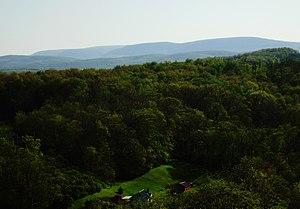
Blair Township est un township, situé dans le comté de Blair, en Pennsylvanie, aux États-Unis. En 2010, il comptait une population de 4 494 habitants.